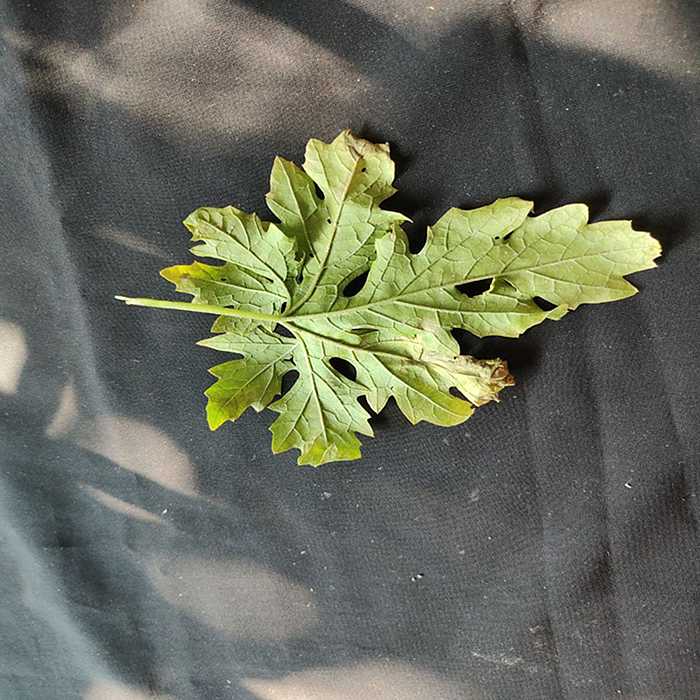
Plant: Bitter Gourd
Label: Downey mildew